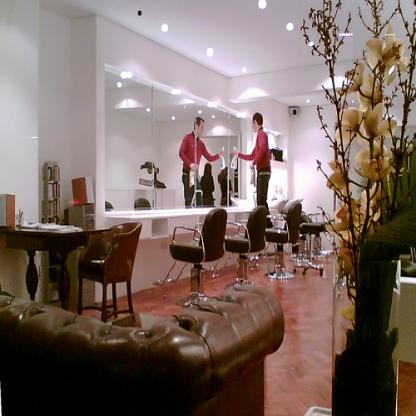
Scene: Indoor